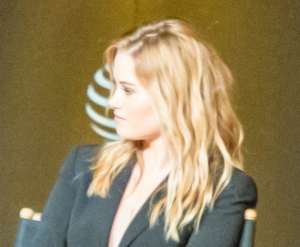
Virginia Gardner